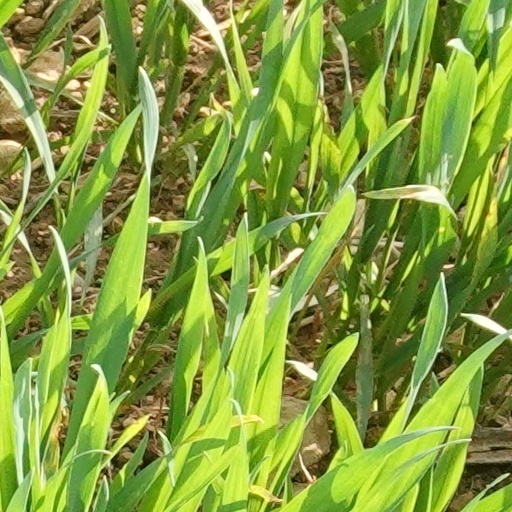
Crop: wheat